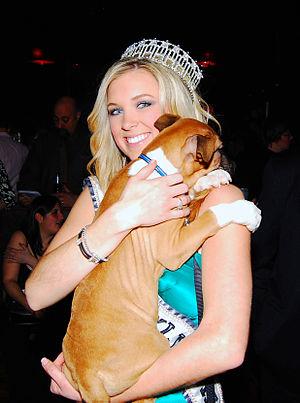
Miss Pennsylvanie USA, est un concours de beauté féminin, destiné aux jeunes femmes domiciliée dans l’État de Pennsylvanie, qualifié pour l'élection de Miss USA.